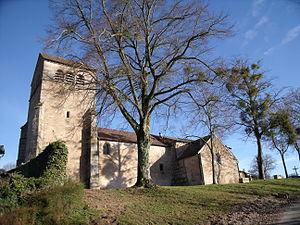
Eglise de Marly-sous-Issy - France - 15 Janvier 2011
Marly-sous-Issy est une commune française située dans le département de Saône-et-Loire en région Bourgogne-Franche-Comté.